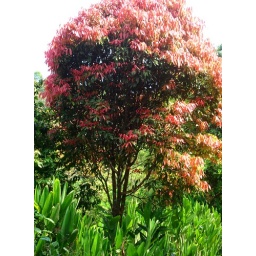
Is this fall or a red coloured tree in Wayanad